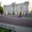
Label: castle